Beebe and Runyan Furniture Showroom and Warehouse

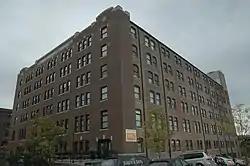

The Beebe and Runyan Furniture Showroom and Warehouse is located at 105 South 9th Street in Downtown Omaha, Nebraska. The building was listed on the National Register of Historic Places on July 23, 1998, and is a contributing property to the Warehouses in Omaha Multiple Property Submission.